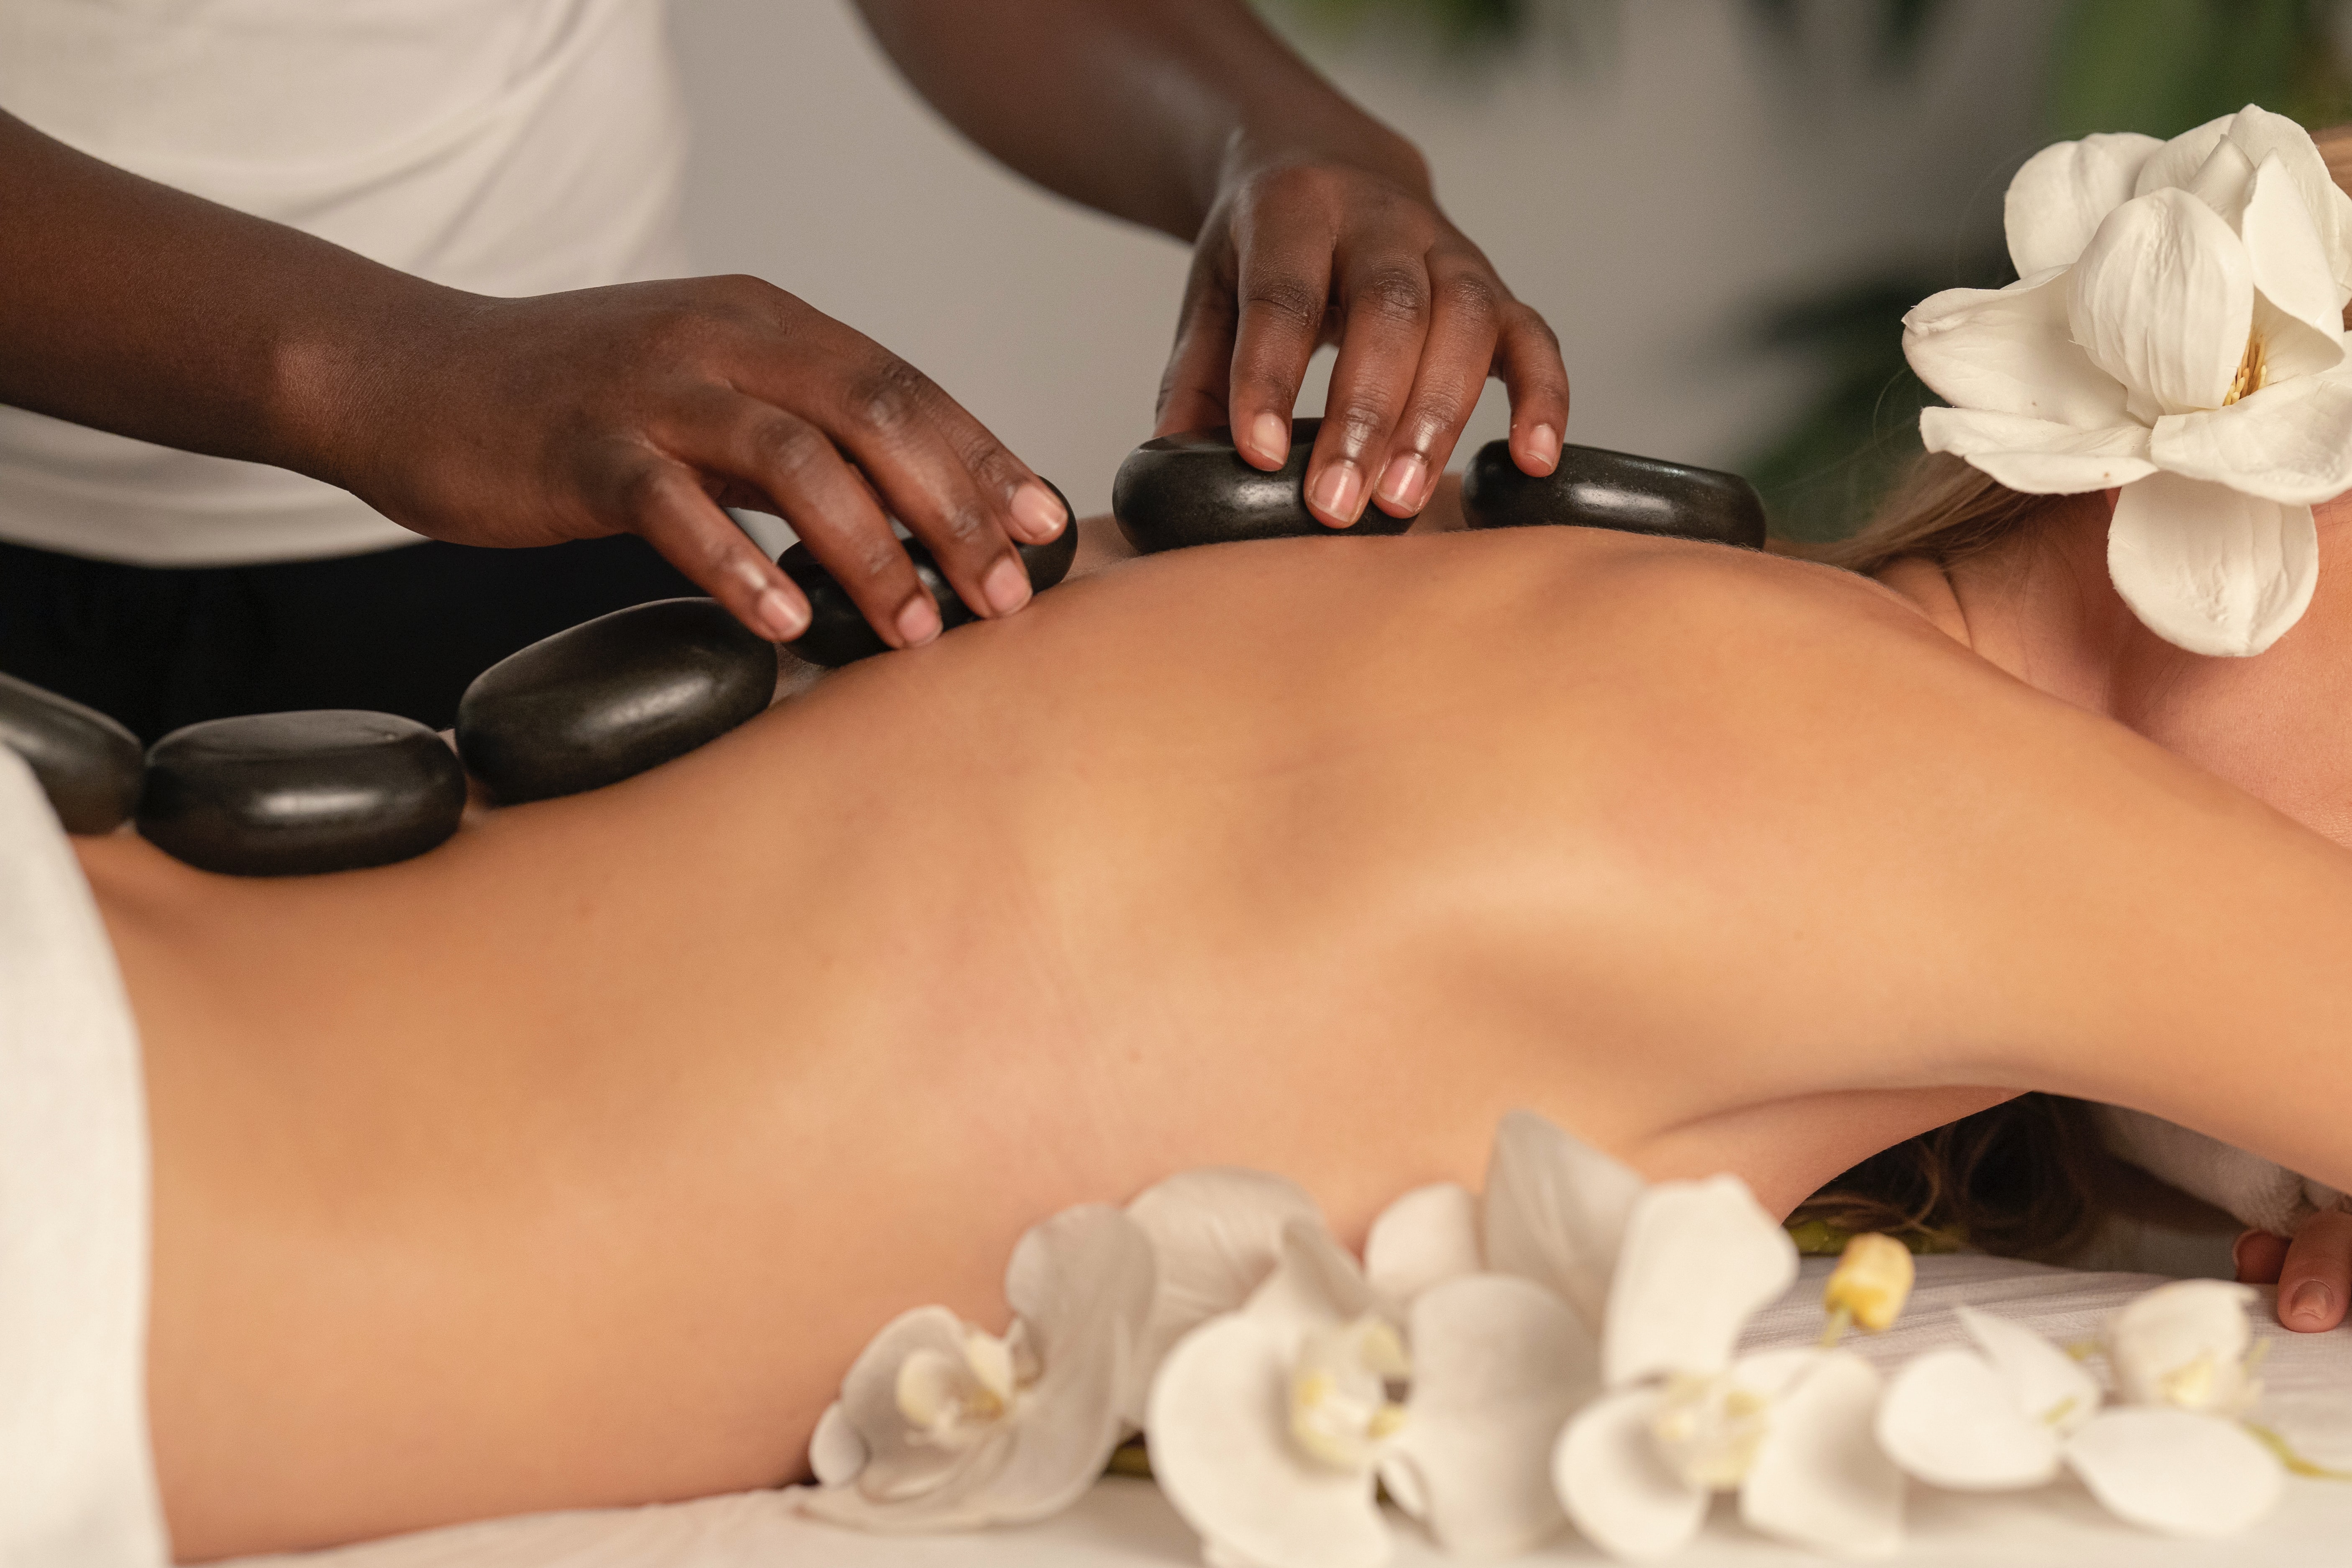
body, hand, gesture, finger, nail, petal, thumb, happy, wrist, human leg, spa, thigh, service, event, jewellery, fashion accessory, abdomen, room, toe, wedding ceremony supply, floral design, medical equipment, cut flowers, flesh, Medical procedure, headpiece, foot, child, health care, love, fun, photography